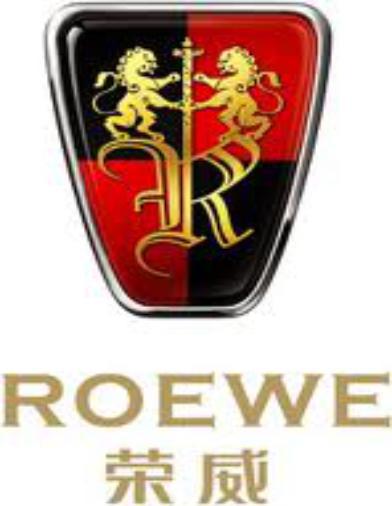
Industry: Transportation